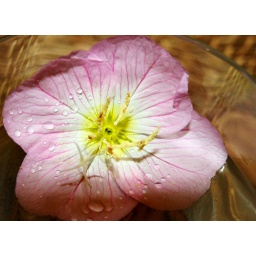
A pretty pink flower in a wicker basket.